South African Class 10E

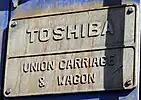
Builder’s plate

The 3 kV DC Class 10E electric locomotive was designed for the South African Railways (SAR) by Toshiba of Japan and was built by Union Carriage and Wagon (UCW) in Nigel, Transvaal. Toshiba supplied the electrical equipment while UCW was responsible for the mechanical components and assembly.